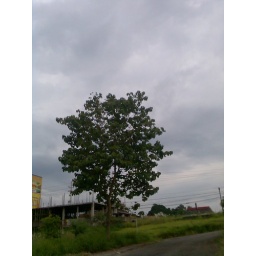
I took this near our house under construction in dasmarinas, cavite...A lonely tree...A lonely sky at the background...So sad....